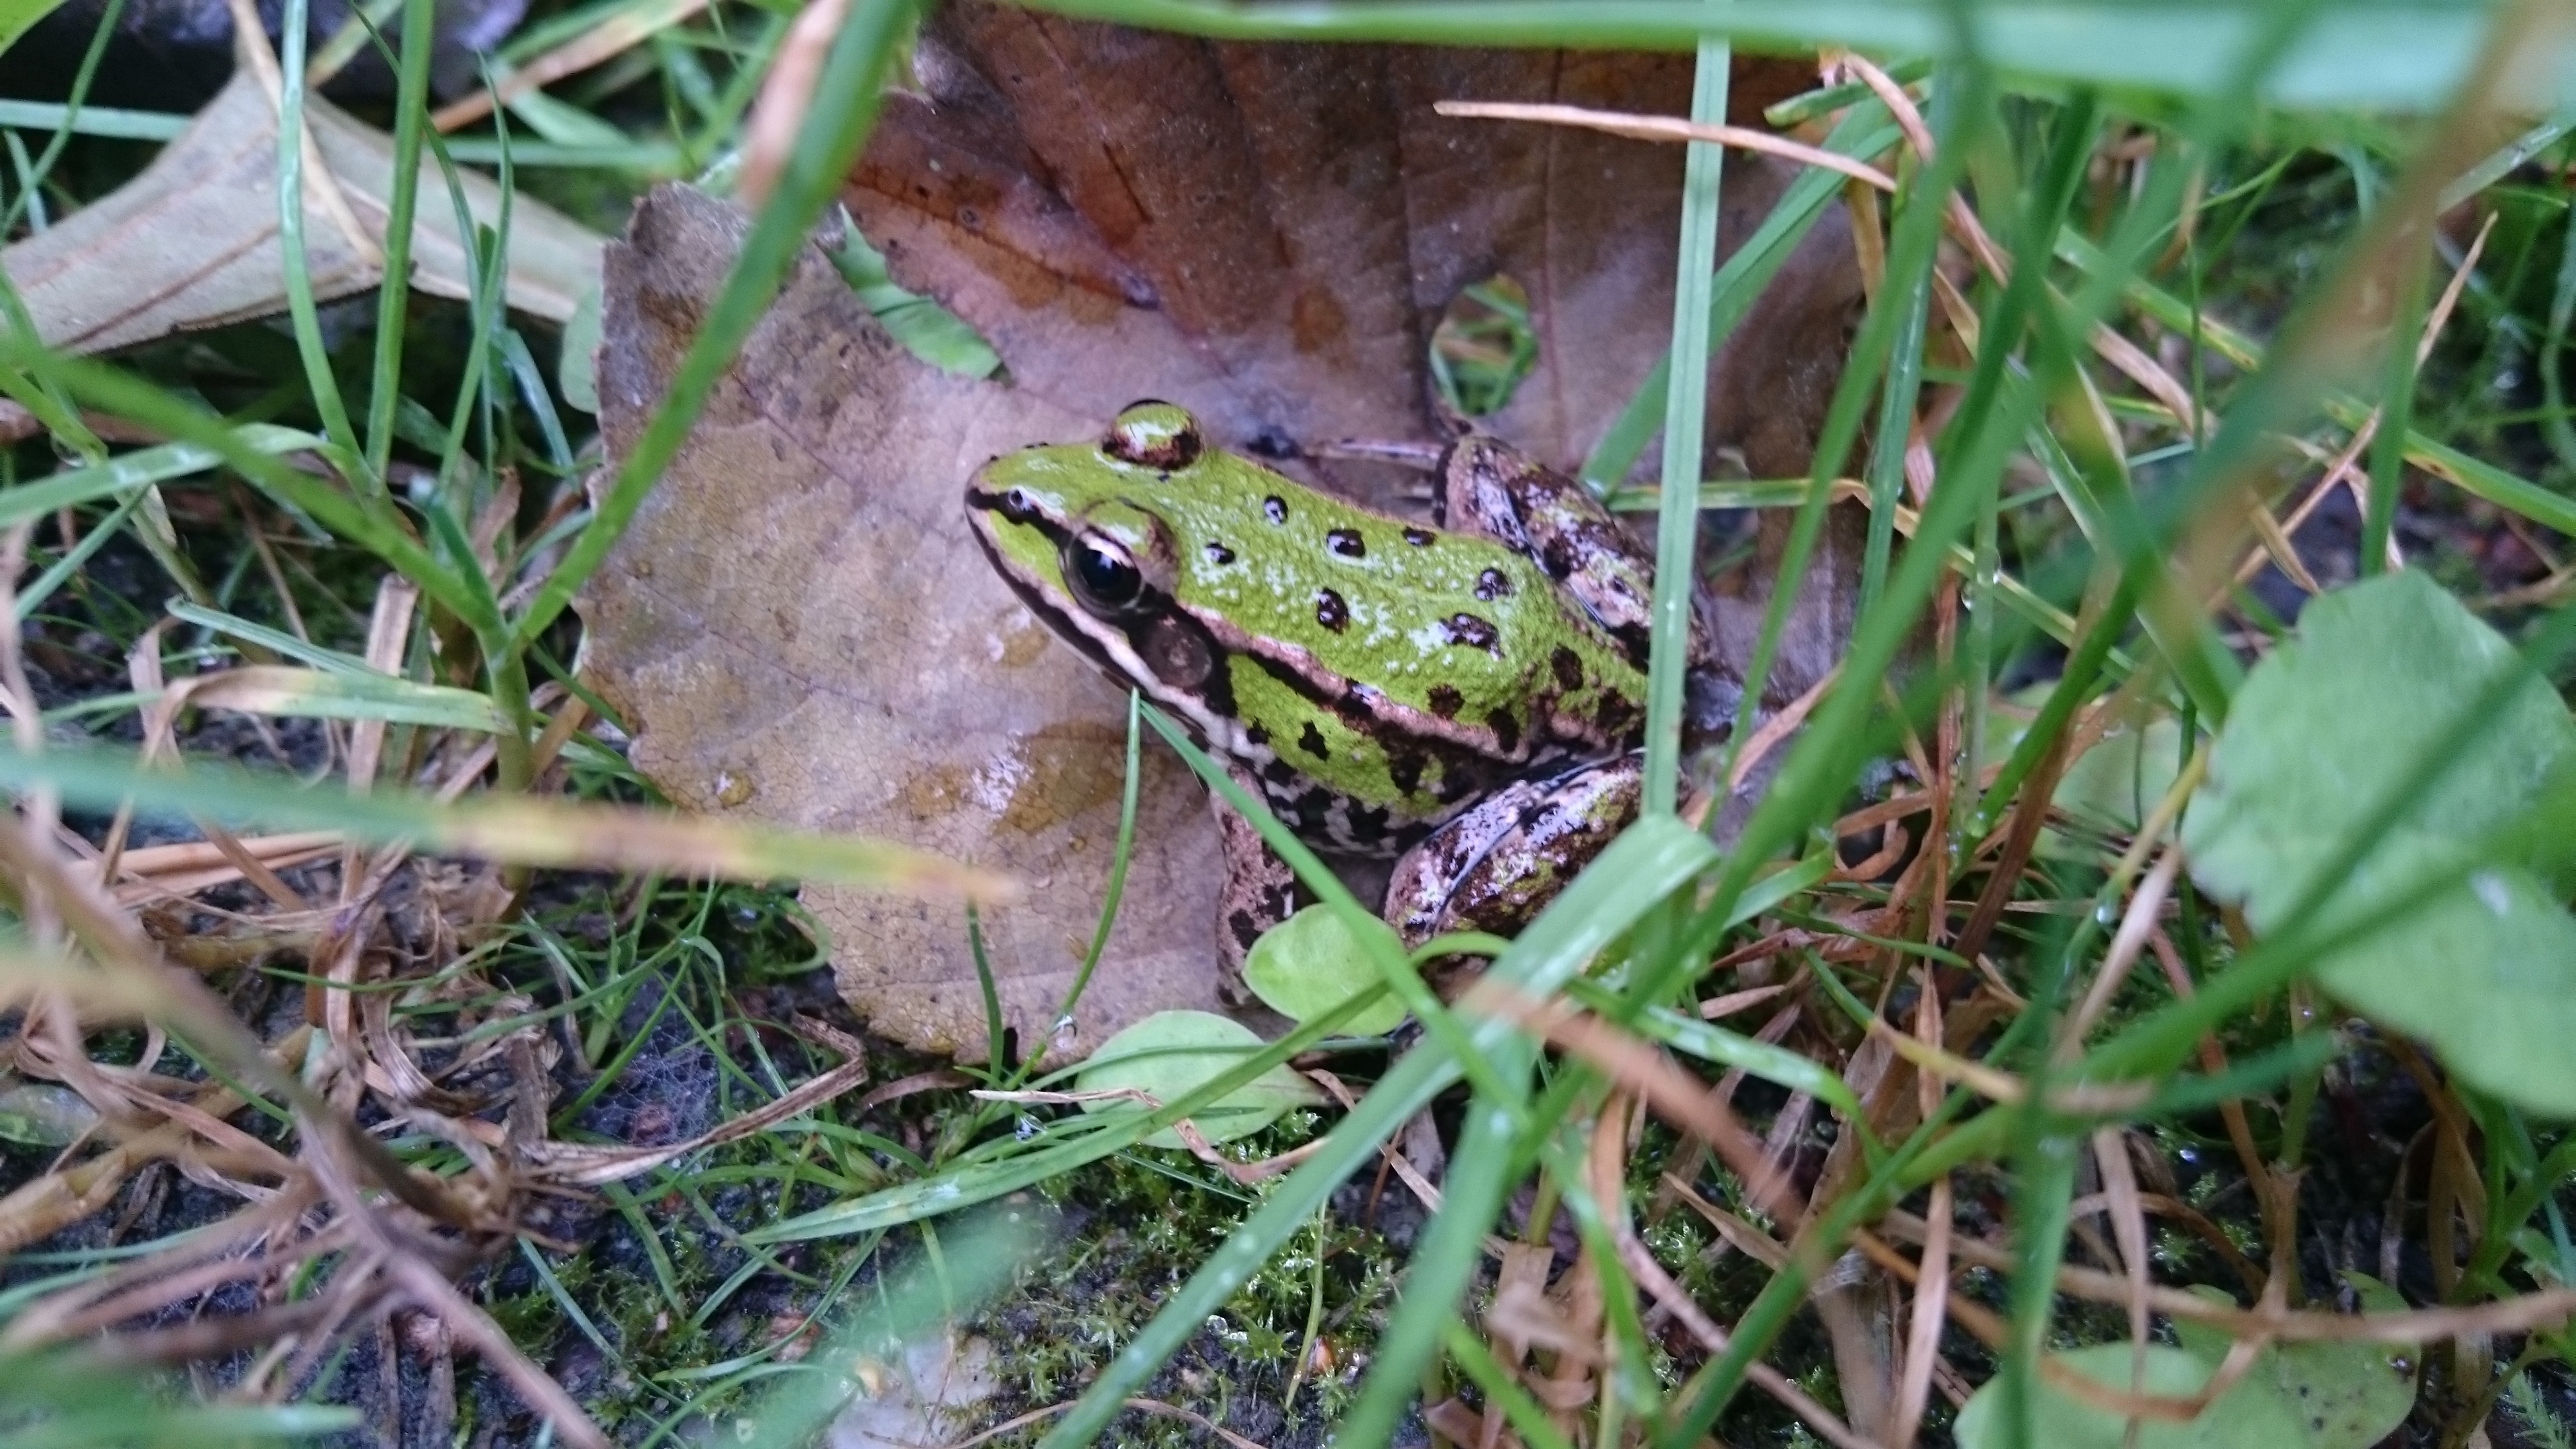
leaf, pond, wildlife, green, autumn, frog, toad, amphibian, fauna, vertebrate, amphibians, points, ranidae